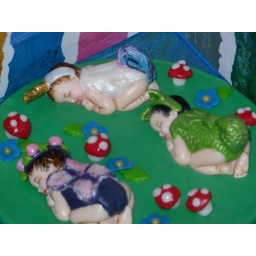
expresssugar on etsy.. these were beyond cute and they are in my corner cabinet at home!